Ane Etxezarreta

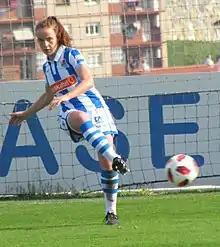

Ane Etxezarreta Ayerbe (born 24 August 1995, also spelled as Ane Etxezarreta Aierbe) is a Spanish footballer who plays as a defender for Real Sociedad.